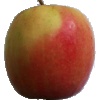
Label: apple_pink_lady